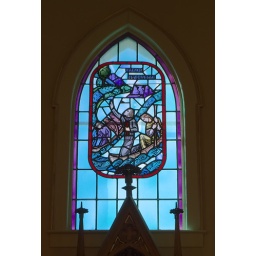
Saint Patrick Roman Catholic Church, in Grafton, Illinois, USA - stained glass window of Father Marquette